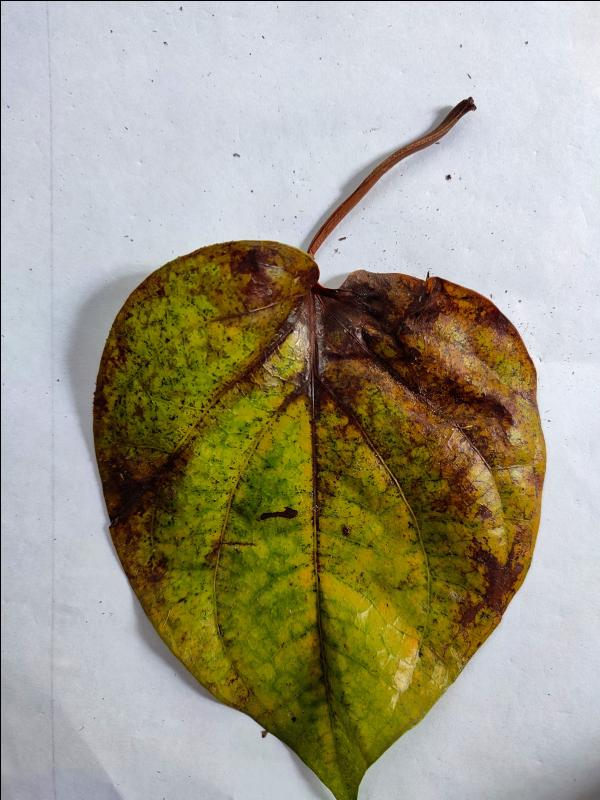
Label: Dried_Leaf